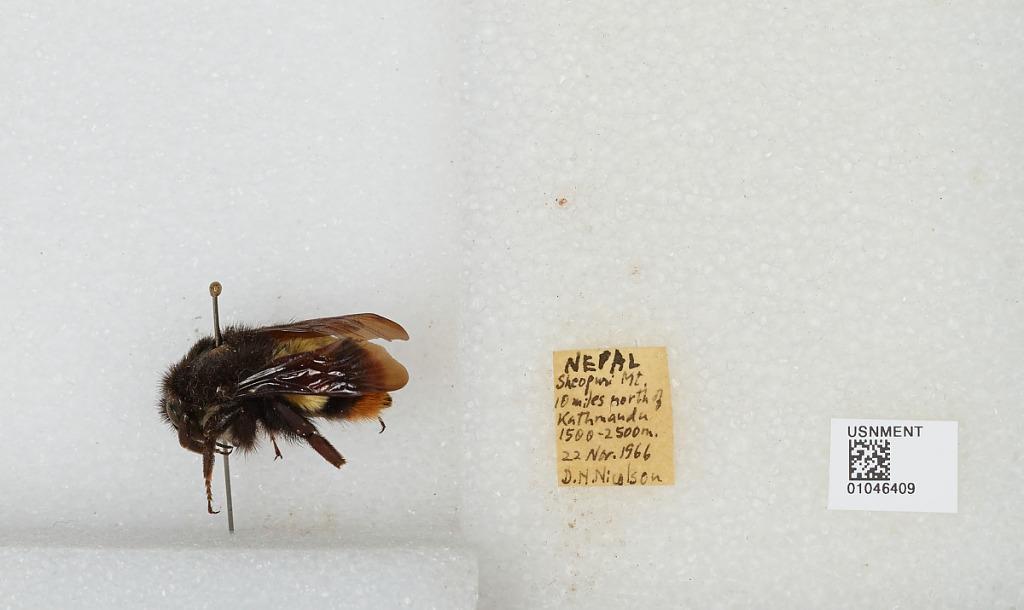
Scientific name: Bombus sp.
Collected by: D. Nicolson
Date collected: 1966-11-22
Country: Nepal
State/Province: Central Region
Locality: Sheopuri Mountain 10 miles north of Kathmandu